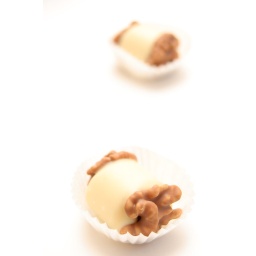
Two candy in paper tartlet on a white background